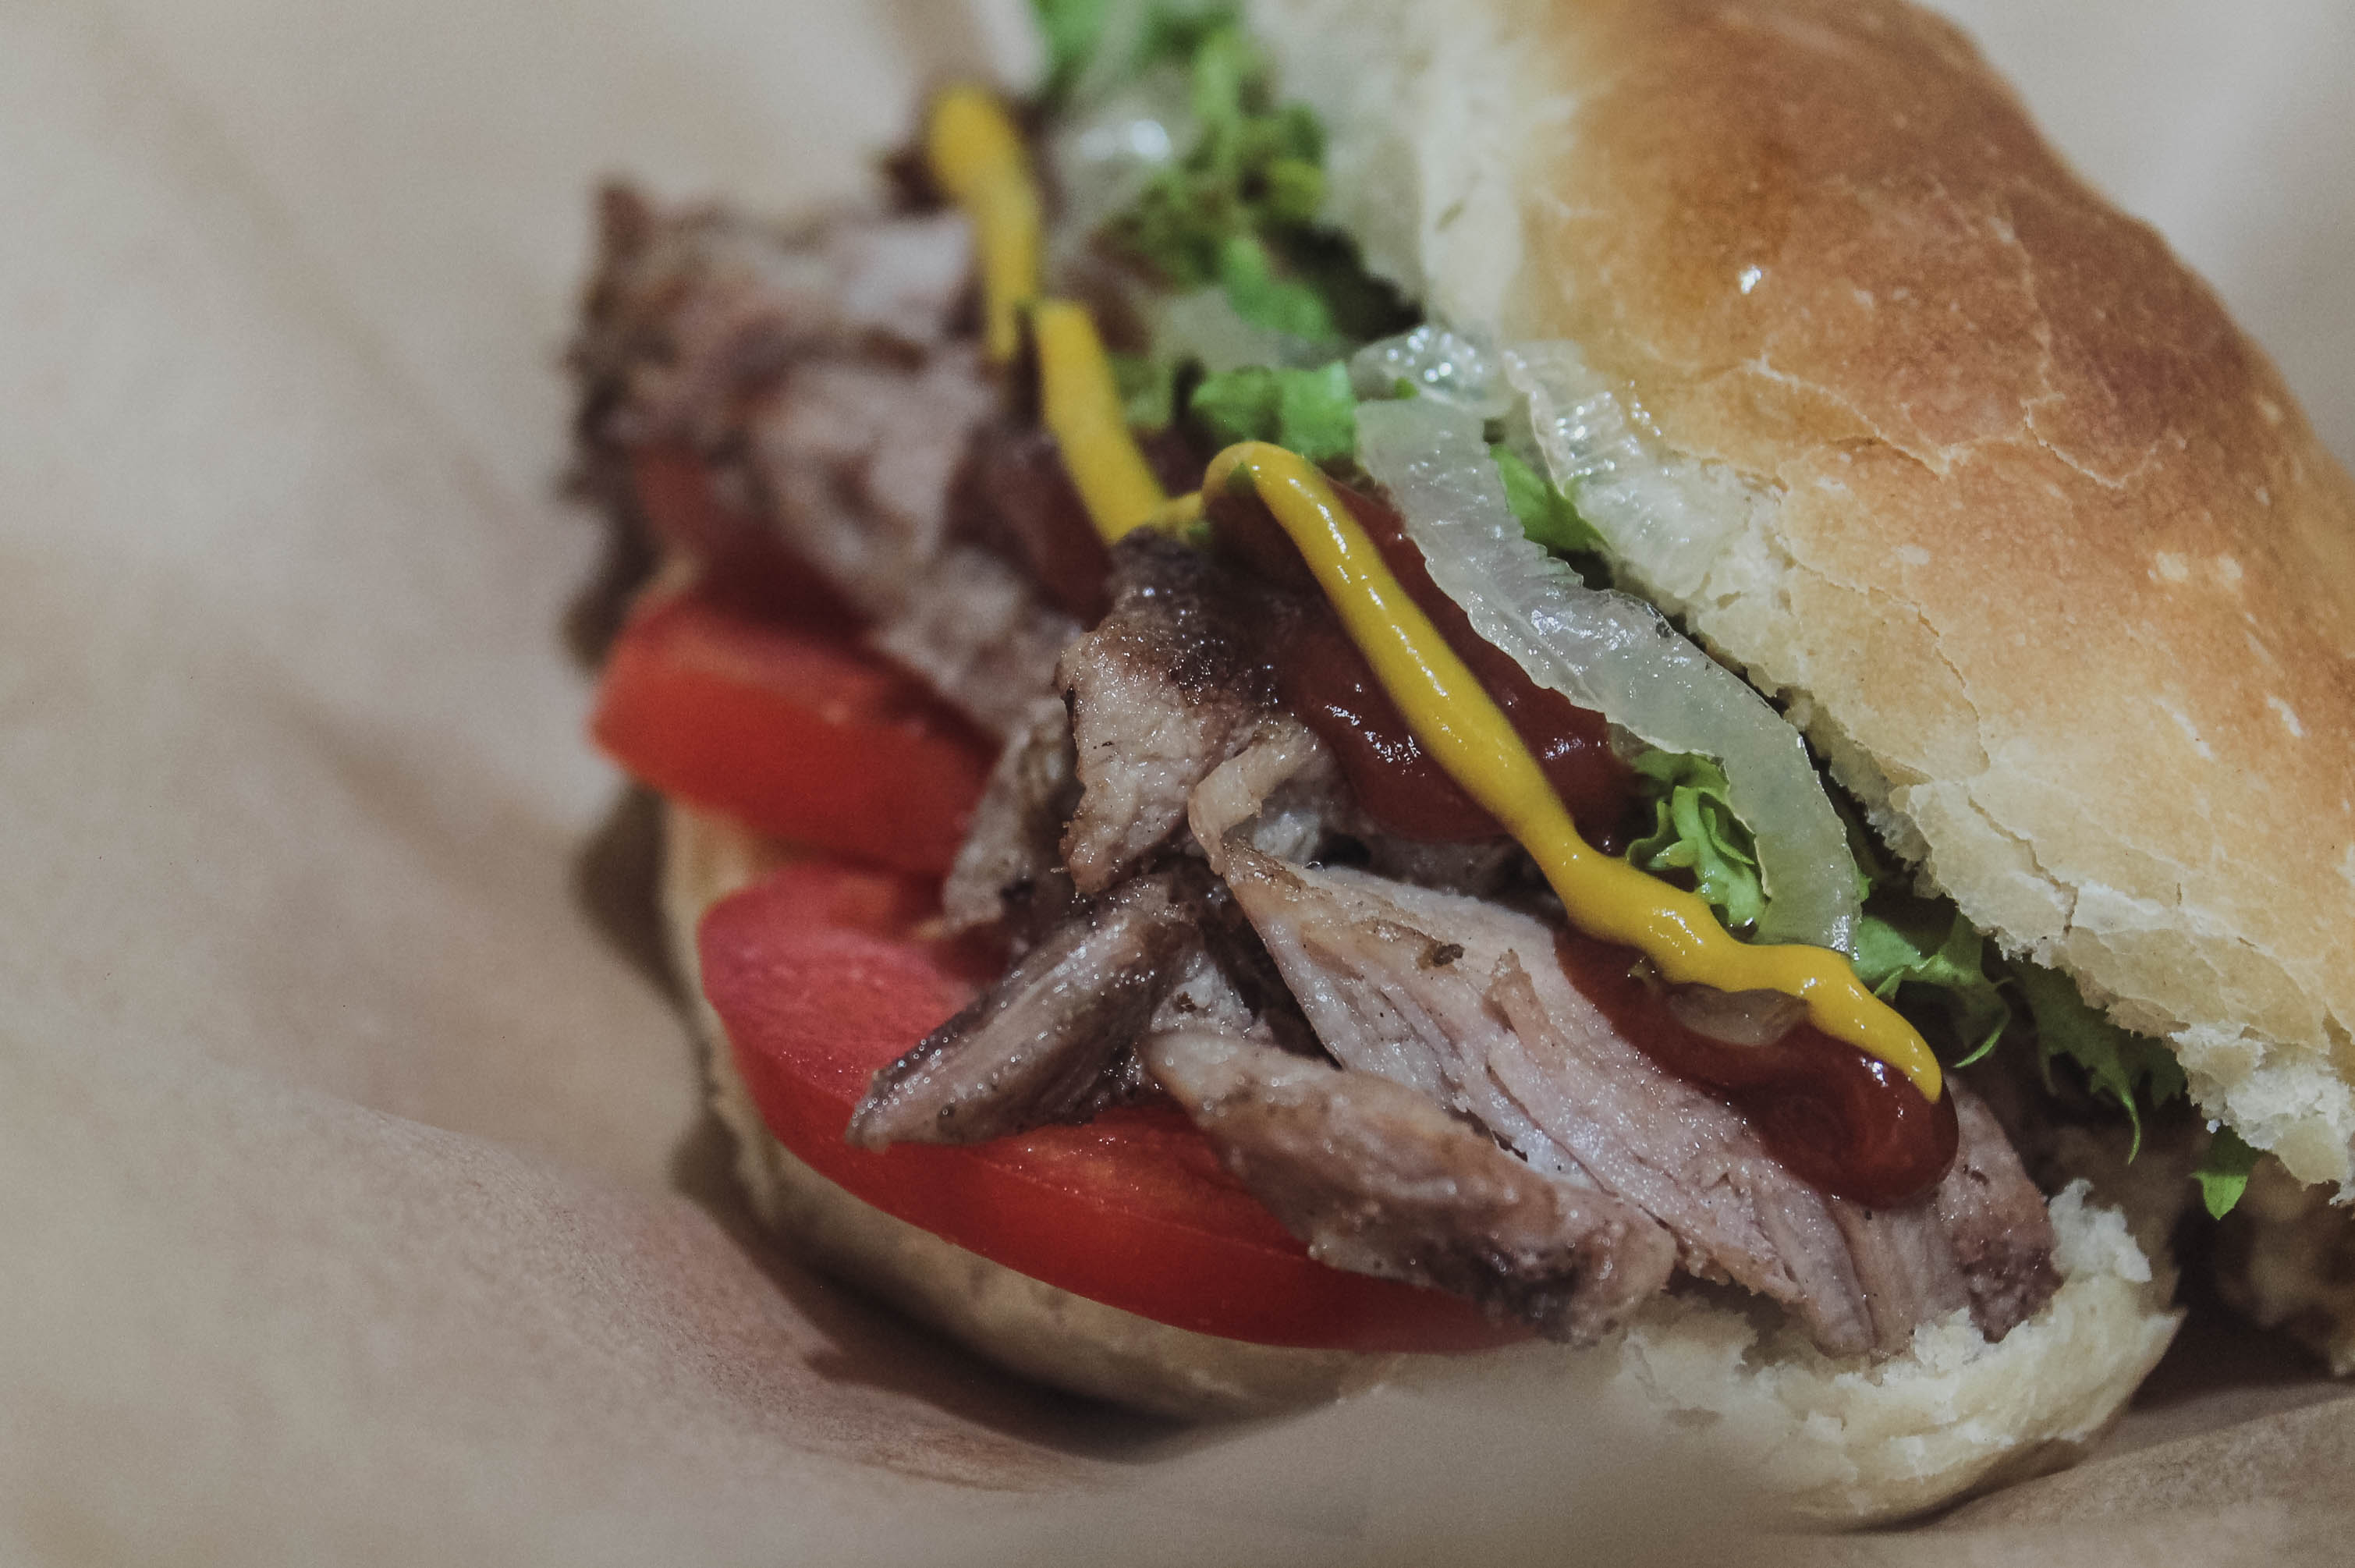
hot dog, food, foodie, eat, cuisine, dish, ingredient, pan bagnat, sandwich, banh mi, Italian beef, fast food, bun, meat, submarine sandwich, finger food, chivito, Burger king premium burgers, hamburger, produce, breakfast sandwich, cemita, american food, recipe, whopper, baked goods, slider, mediterranean food, buffalo burger, blt, cheeseburger, veggie burger